Printer's mark

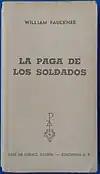
Printer's mark in use in the modern era

Printers' devices have been incorporated in American library buildings, reflecting the British Arts and Crafts Movement.